South Korean protest music

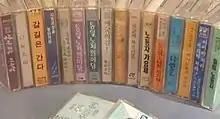
Tapes of Korean protest songs in the 1980s

According to scholar Byung-soon Kim, the "minjung-gayo" reflects the will of the crowd and voices the criticism of the day. Korean protest songs emerged in the 1980s, especially before and after the June democracy movement in 1987. They were particularly common in the 1970s and 1980s, against the military governments of Presidents Park Jeong-hee (Korean: 박정희) and Jeon Doo-Hwan (Korean: 전두환).